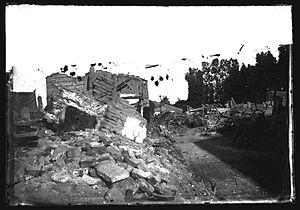
Près de l'avenue de Muret. Eté 1875. Vue d'ensemble de ruines suite à l'inondation des 24 et 25 juin. Au premier plan gravats
La crue de la Garonne du 23 juin 1875 détruit environ 1 400 maisons à Toulouse. Elle détruit tous les ponts de Toulouse, à l'exception du Pont-Neuf.
La Croix de Pierre est un ensemble de quartiers de Toulouse situé dans le sud de Toulouse, près de la Garonne et au sud du quartier Saint-Cyprien. Il correspond au quartier nᵒ 11. Il regroupe les quartiers historiques de la Croix de Pierre, des Oustalous et de Sainte-Cécile.